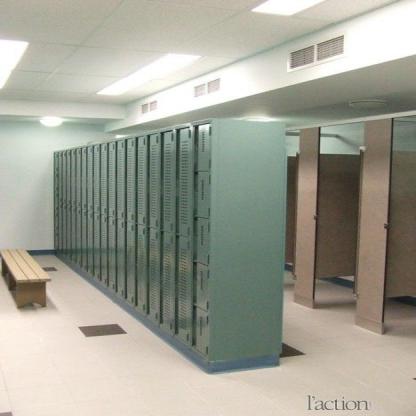
Scene: Indoor